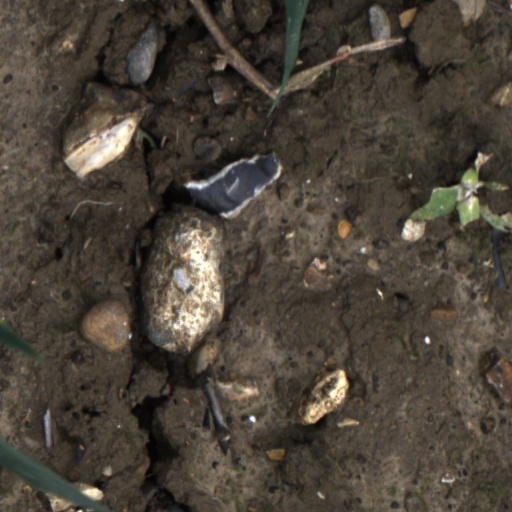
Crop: wheat